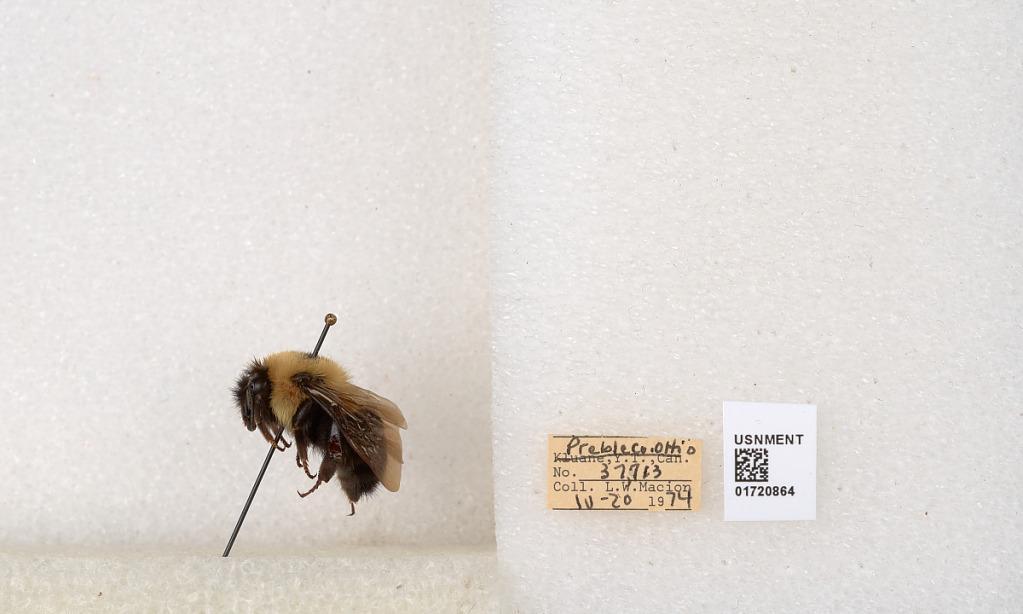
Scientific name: Bombus bimaculatus Cresson
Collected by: L. Macior
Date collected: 1974-4-20
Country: United States
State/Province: Ohio
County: Preble
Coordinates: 39.7416, -84.648